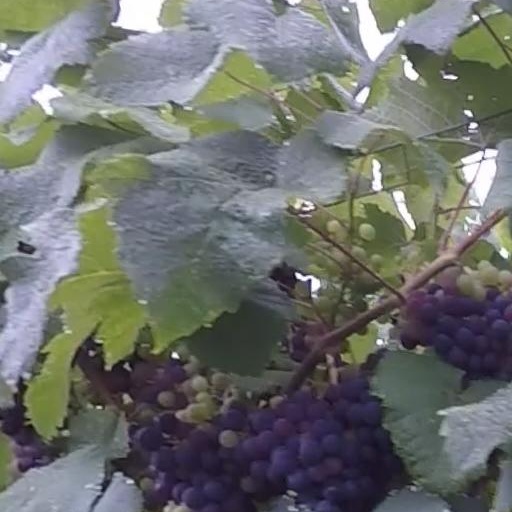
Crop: grape